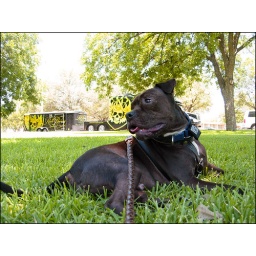
pie looks around for team owner michael ball cuz he brought his autograph book to the crit.